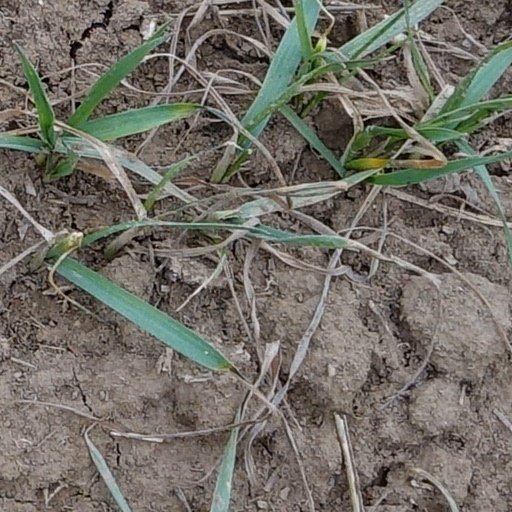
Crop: wheat